Jeezy

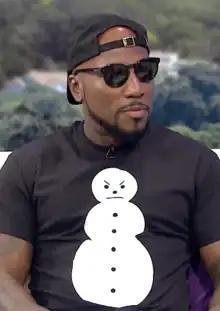
Jeezy in 2019

Jay Wayne Jenkins (born September 28, 1977), known by his stage name Jeezy (or Young Jeezy), is an American rapper. He is credited, alongside fellow Georgia-based rappers T.I. and Gucci Mane, with pioneering the hip hop subgenre trap music for mainstream audiences. Jenkins began his career in 2001, releasing two independent albums until signing with Def Jam Recordings to release his major label debut, "" (2005). The album peaked at number two on the "Billboard" 200, sold 172,000 copies in its first week, and received double platinum certification by the Recording Industry Association of America (RIAA); its lead single, "Soul Survivor" (featuring Akon), peaked at number four on the "Billboard" Hot 100 and remains his highest-charting song.